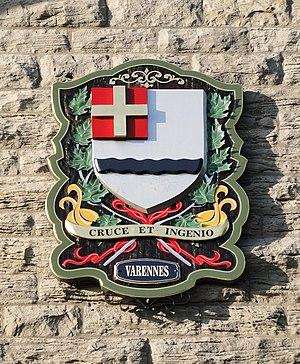
Armoiries de la ville de Varennes sur la façade de la Basilique Sainte-Anne, Varennes, province de Québec, Canada
Varennes est une municipalité du Québec située dans la MRC de Marguerite-D'Youville, en Montérégie.